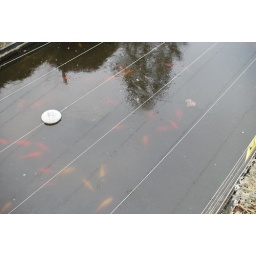
fish under frozen water